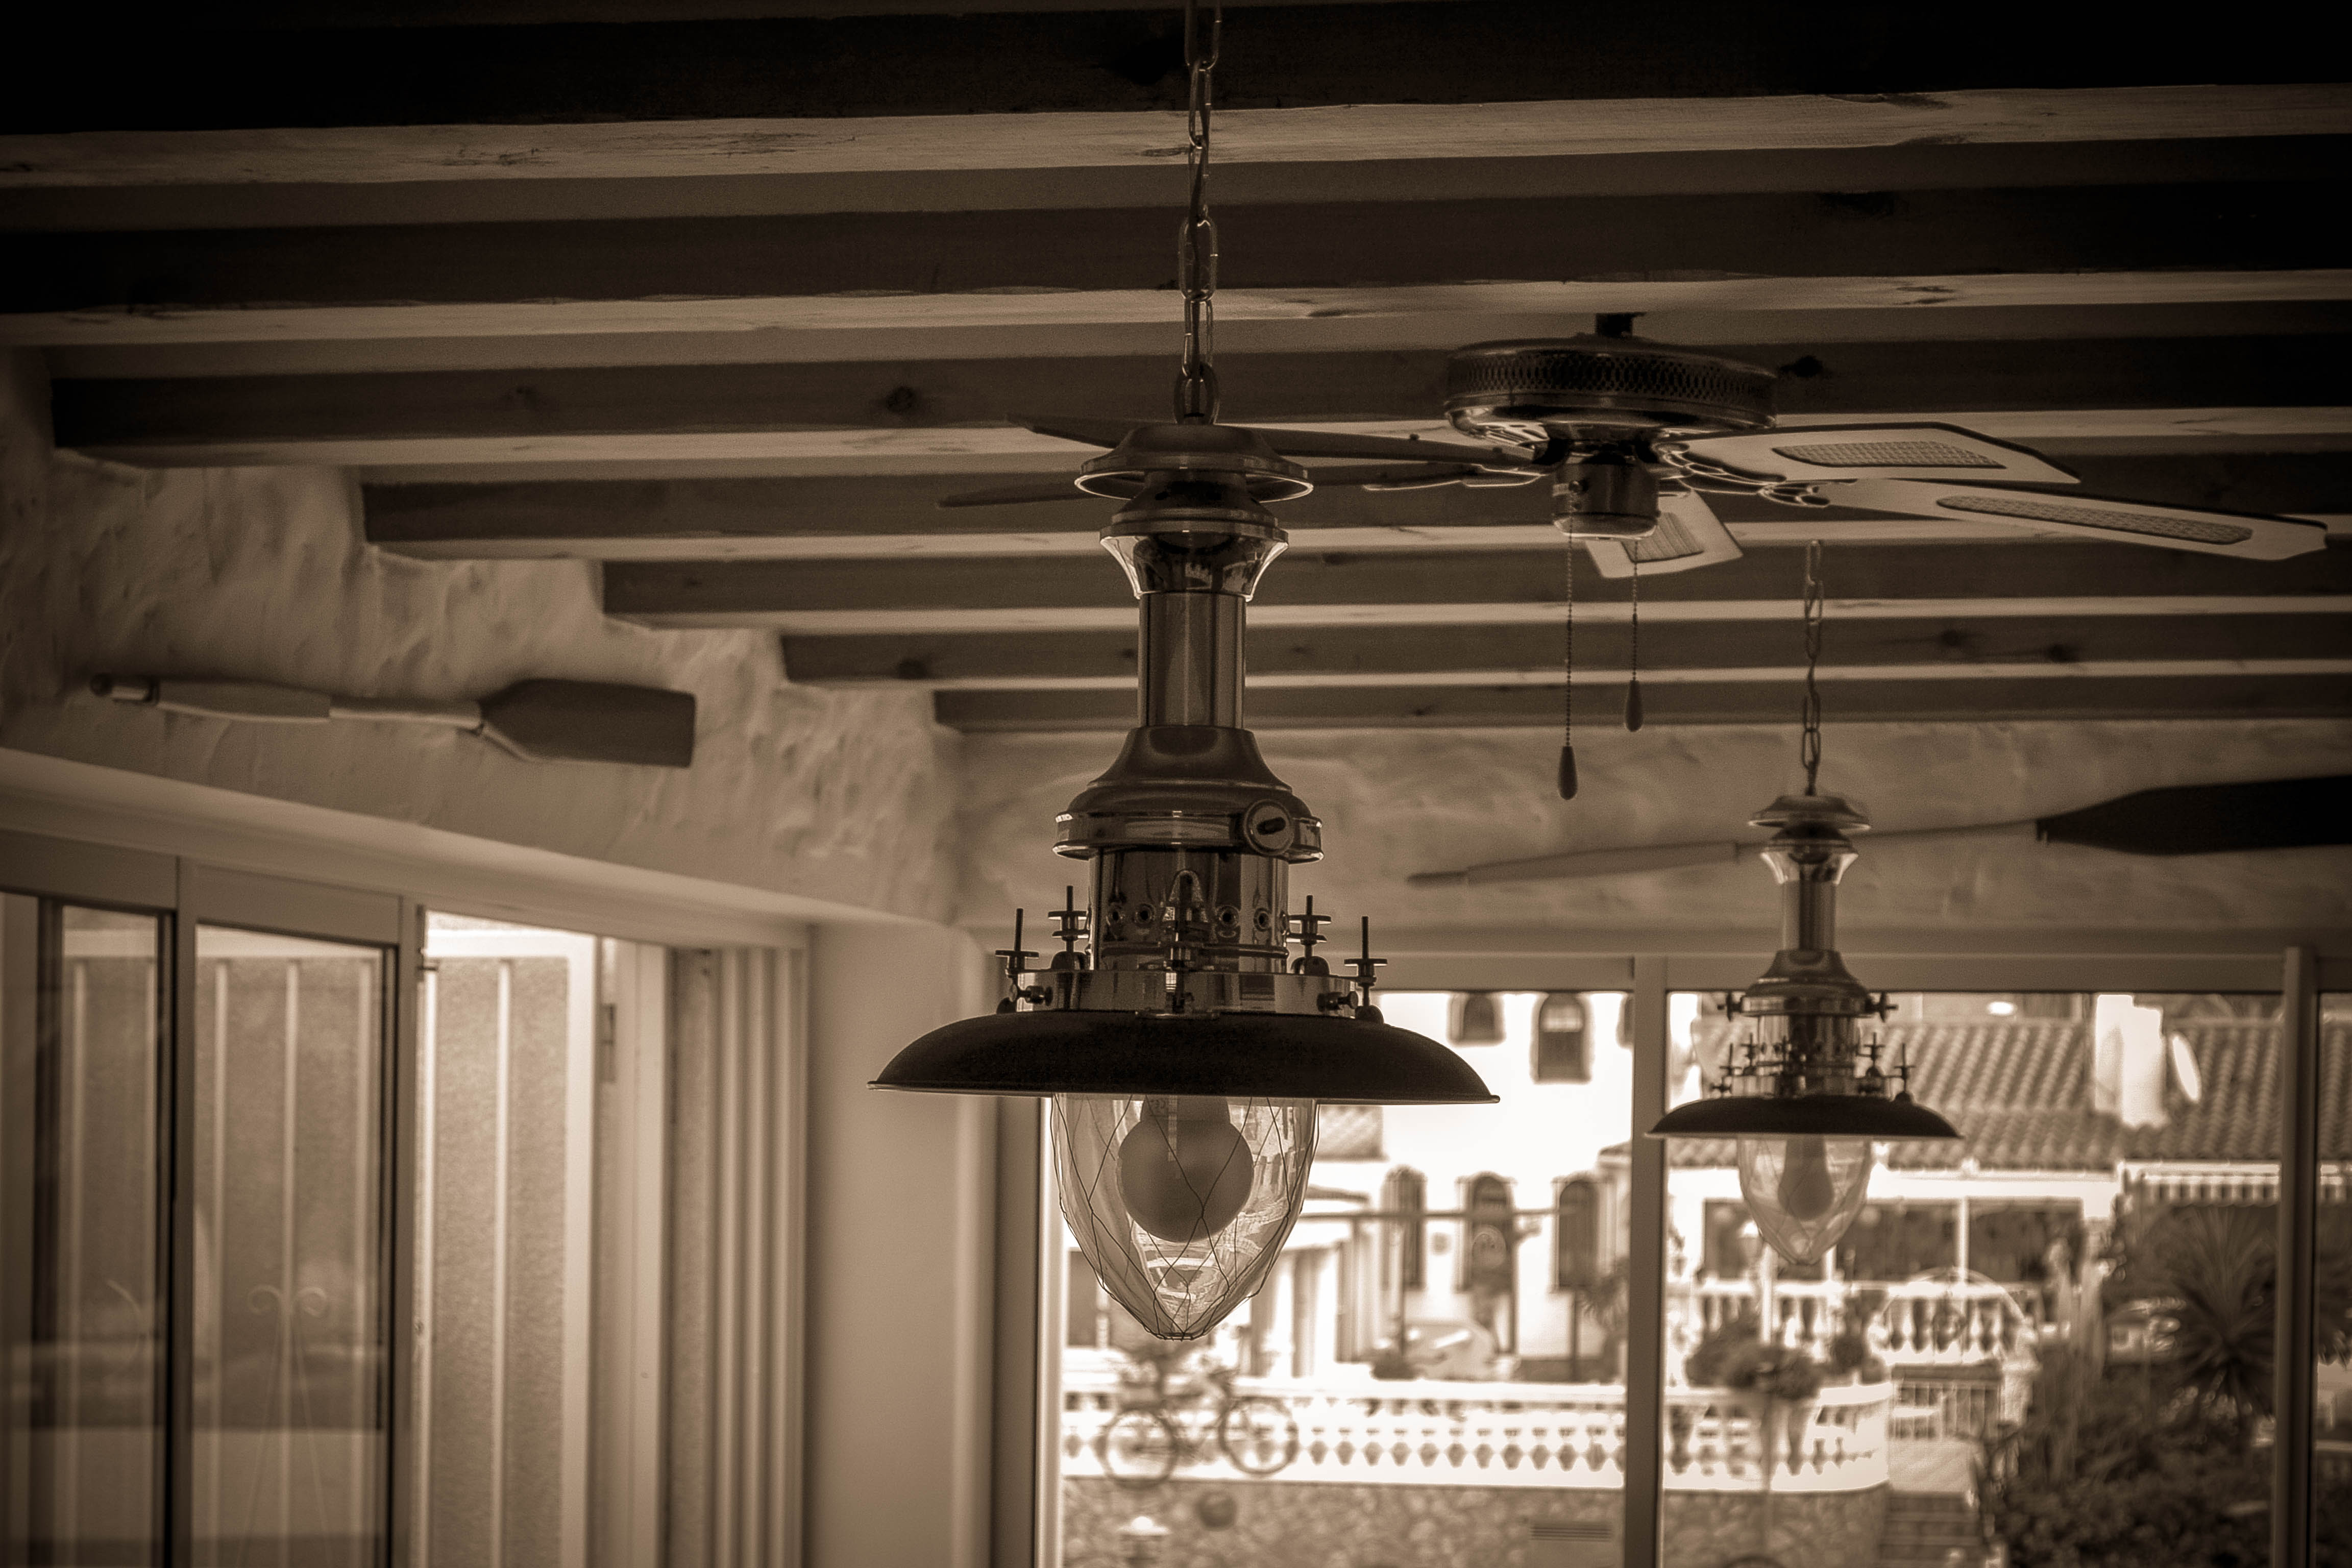
light, wood, white, europe, ceiling, column, darkness, street light, nikon, monochrome, lighting, interior design, sepia, light fixture, nikkor, c uruyann